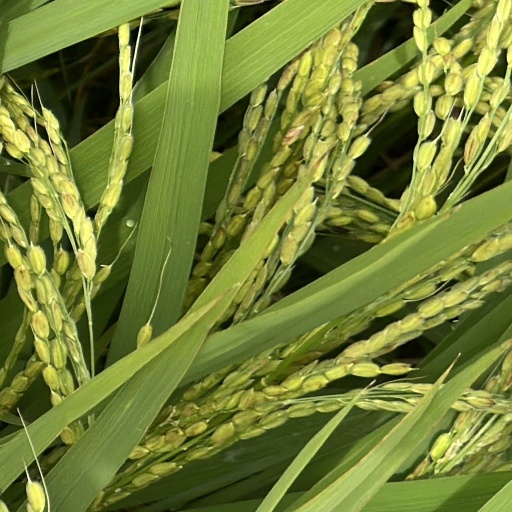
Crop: rice